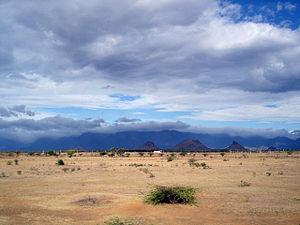
La chaine du mont Agasthiyamalai, au sud des Ghâts occidentaux, vue depuis la région de Tirunelveli, dans le Tamil Nadu, en Inde. Cette région constitue un désert d'abri: les masses d'air humide de la mousson s'élèvent le long des Ghâts occidentaux, et produisent des pluies qui s'abattent sur l'état du Kérala, à l'ouest. A l'est de la montagne, la plaine reste sèche.
Le Tamil Nadu est un État d'Inde du Sud. Il compte environ 72 millions d'habitants pour un peu plus de 130 000 km². La densité moyenne est forte, mais la croissance démographique est inférieure à la moyenne indienne. Le Tamil Nadu est plus riche et plus urbanisé que la moyenne nationale. La capitale de l'État est Chennai.